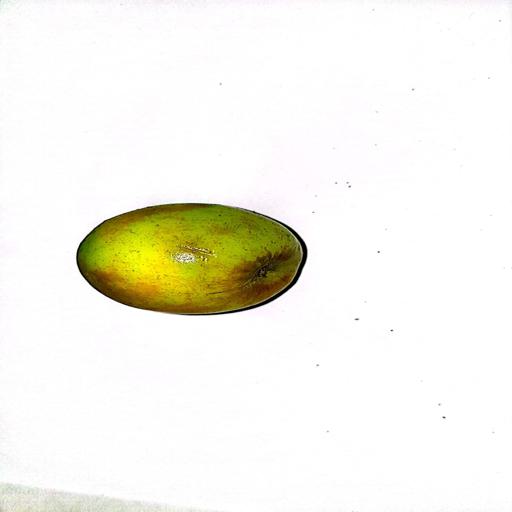
Label: healthy